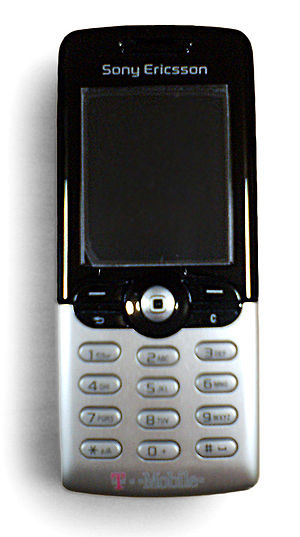
Sony Ericsson T610
T610
Sony Ericsson T610 er en mobiltelefon fra Sony Ericsson. T610 blev kåret som årets mobil i 2004 af 3G Messen i Cannes, Frankrig. Telefonen var primært rettet mod forretningsfolket, men blev dog også et hit blandt unge, blandt andet på grund af at den havde kamera.